Question: Please indicate a possible affordance area of the bench that can be used for lying down
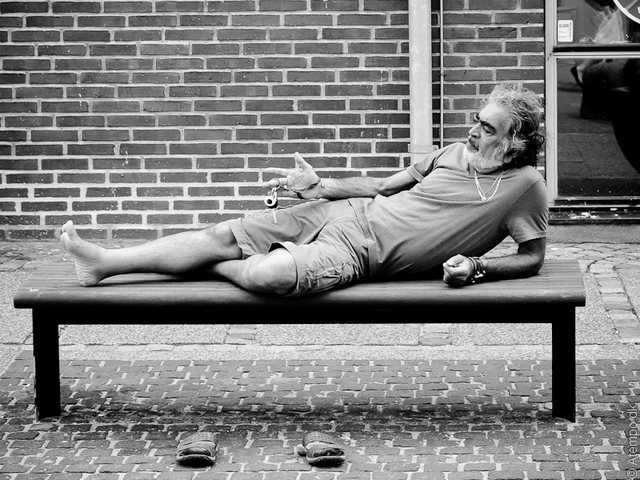
Answer: [12.5, 250.5, 582.5, 307.5]